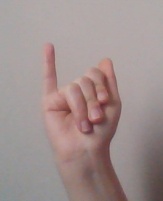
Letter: meem